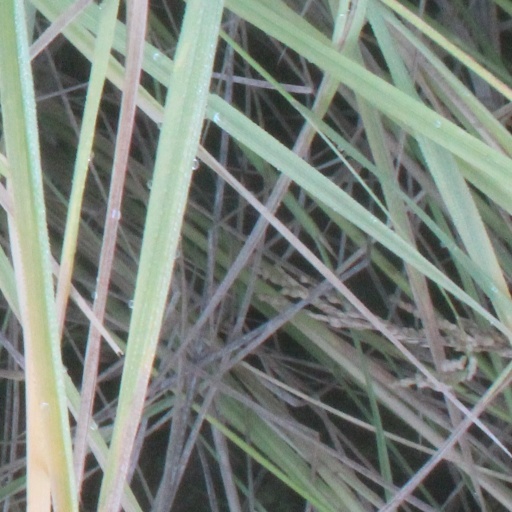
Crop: rice